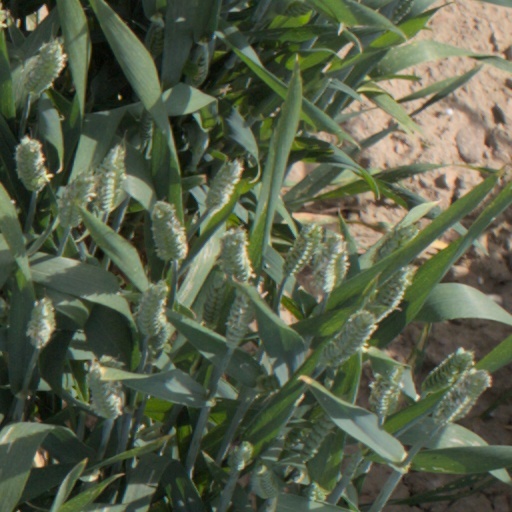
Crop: wheat